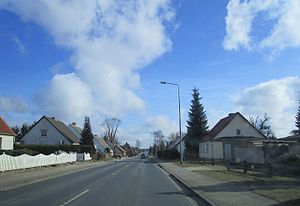
Lühmannsdorf
Lühmannsdorf er en vejby
Lühmannsdorf er en by og kommune i det nordøstlige Tyskland, beliggende i Amt Züssow i den nordlige del af Landkreis Vorpommern-Greifswald. Landkreis Vorpommern-Greifswald ligger i delstaten Mecklenburg-Vorpommern.